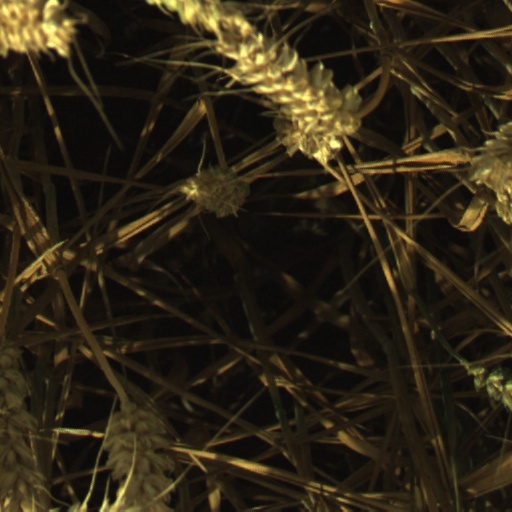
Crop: wheat